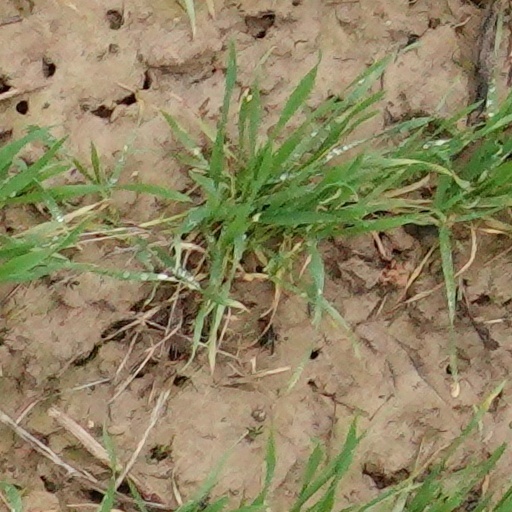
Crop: wheat